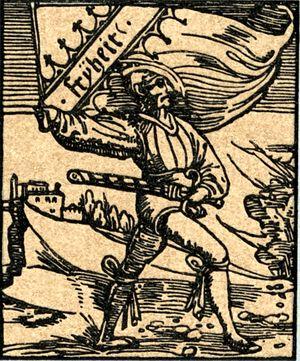
La guerre des paysans, aussi appelée guerre des rustauds, désigne les révoltes paysannes qui ont secoué le Saint-Empire romain germanique au début du XVIᵉ siècle. La Lorraine, l'Alsace et dans une moindre mesure la Franche-Comté sont touchées par ce mouvement, avec l'apparition d'armées de paysans qui s'opposent à l'ordre établi ; ils revendiquent un nouvel ordre social résumé par le fameux manifeste des douze articles. Ces derniers visent une plus grande équité au sein du peuple, une meilleure répartition de l'impôt et une plus grande autonomie des communautés rurales vis-à-vis des autorités ecclésiastiques et aristocratiques.